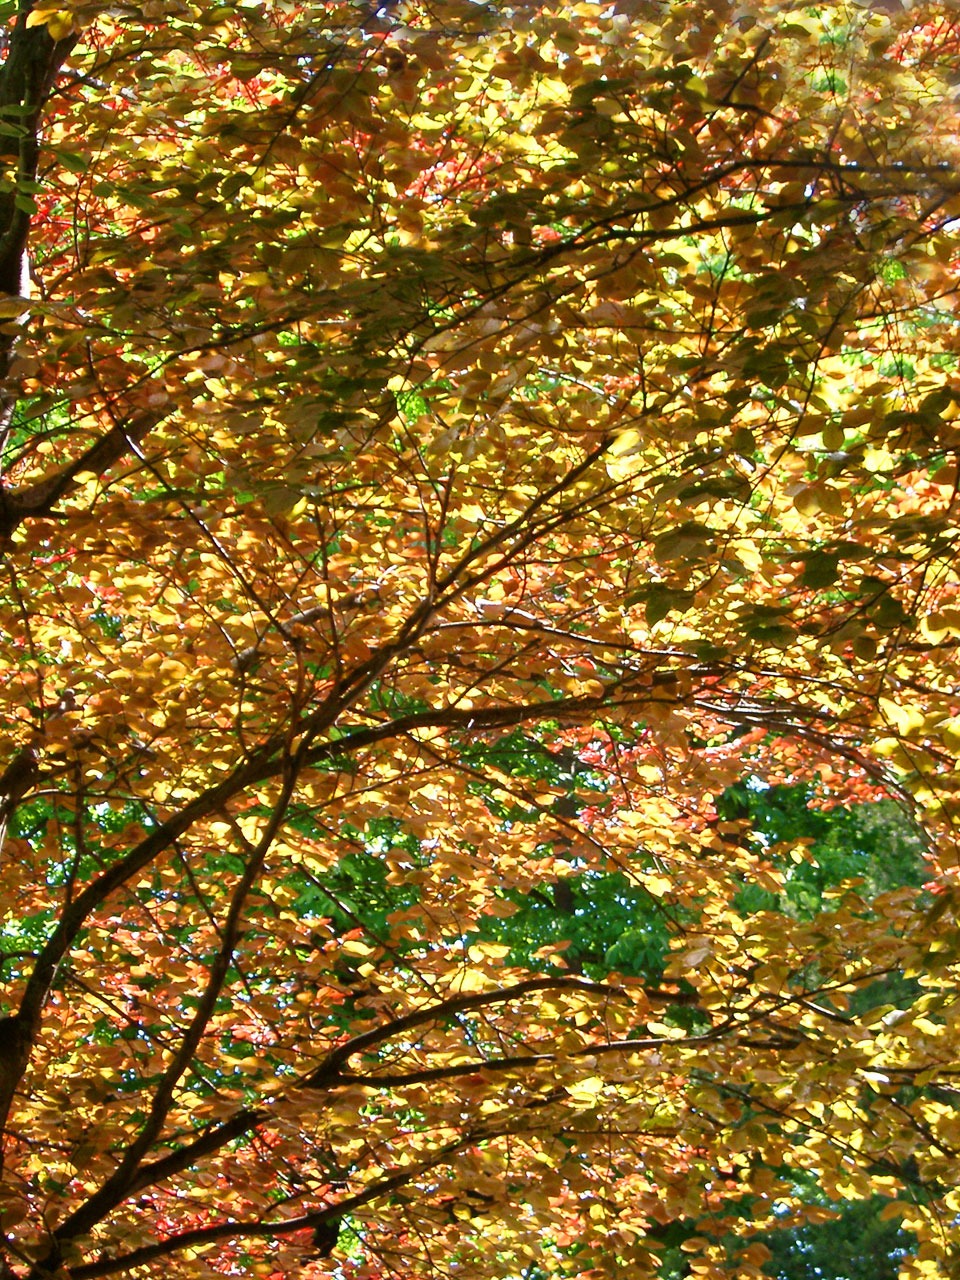
tree, nature, forest, branch, plant, sunlight, leaf, fall, flower, orange, green, autumn, botany, yellow, season, maple tree, trees, leaves, background, gold, deciduous, woodland, habitat, october, autumnal, flowering plant, natural environment, woody plant, land plant